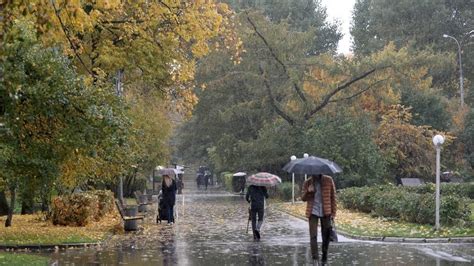
Weather: rain or strom